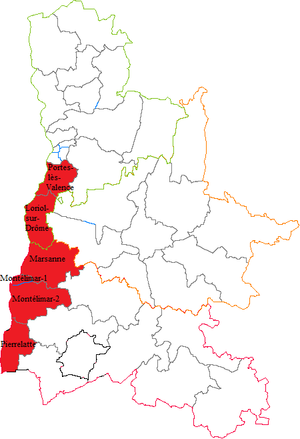
Deuxième circonscription législative du département de la Drôme
La deuxième circonscription de la Drôme est l'une des quatre circonscriptions législatives françaises que compte le département de la Drôme situé en région Rhône-Alpes.